Frank Lloyd Wright Home and Studio

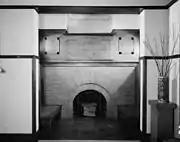
Fireplace in the living room. There is a mirror above the mantel.

The studio and house were sold in 1925 to John O. Bastear and Alva Thomas. Bastear and Thomas are recorded as having paid $28,250 for the building, with a loan from Martin, while the "Chicago Tribune" reported the sale price as $33,250. The new owners were to pay Martin $250 a month through 1930, collecting rent revenue from the building. The Austin–Oak Park–River Forest Art League then expanded its space there. Oak Park's village government rejected the art organization's proposal to turn the studio into a teahouse, instead permitting the league to host art exhibitions there. The building housed the Art League until 1928 or 1929.